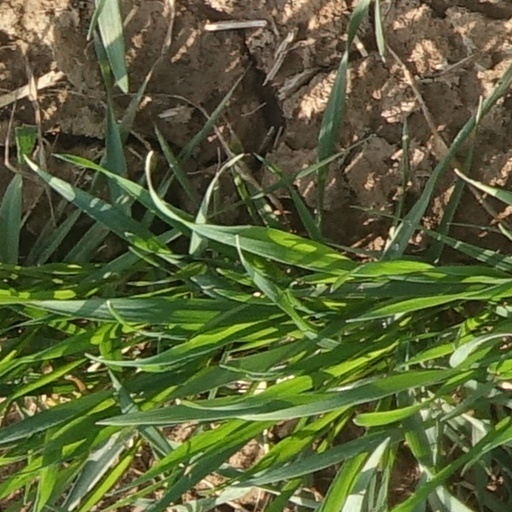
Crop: wheat